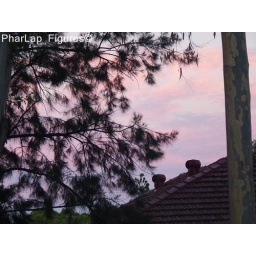
the sky above my house and my next door neighbours house.